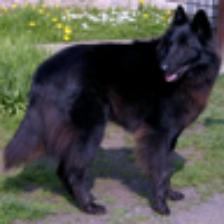
Label: NonHuman